In Christ Alone (song)

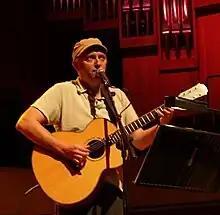
Stuart Townend

The song was composed in 2001 and originally released on the Kingsway album "New Irish Hymns", featuring vocalists Máire Brennan, Margaret Becker, and Joanne Hogg. It gained increased popularity first in Ireland and the UK and then in the United States and internationally. In 2002, Stuart Townend, the lyricist of the song, recorded it on his own album "Lord of Every Heart" By 2005, it had been named by a BBC Songs of Praise survey as the ninth best-loved hymn of all time in the UK and then third in the same poll by the show in 2019; By 2006, it rose to the No. 1 position on the United Kingdom CCLI (Christian Copyright Licensing International) charts. "In Christ Alone" appeared on CCLI's "Top 25 CCLI Songs" American songs list for the first time in the February 2008 report although it had appeared in the CCLI chart for Canada, Australia and New Zealand prior to that.